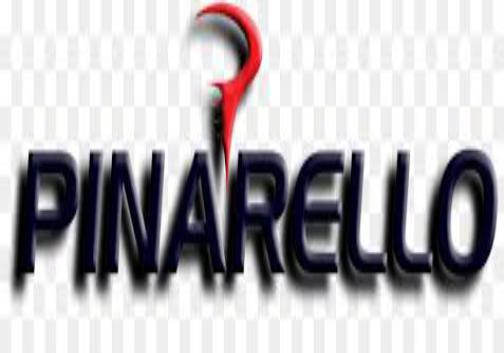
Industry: Transportation